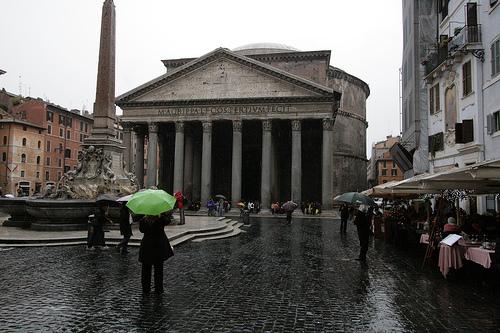
Weather: rain or strom